Brandon Wilson (writer)

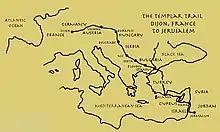
Map of the Templar Trail from France to Jerusalem, 2006

In 1990, after having lived in Hawaii for several years, Wilson and his wife, Cheryl Keefe, began a 17-country African transect from London to Cape Town. Their seven-month safari is recounted in their 2005 non-fiction travelogue, "Dead Men Don't Leave Tips: Adventures X Africa". The book received positive reviews from "Midwest Book Review" and "The Maui News".